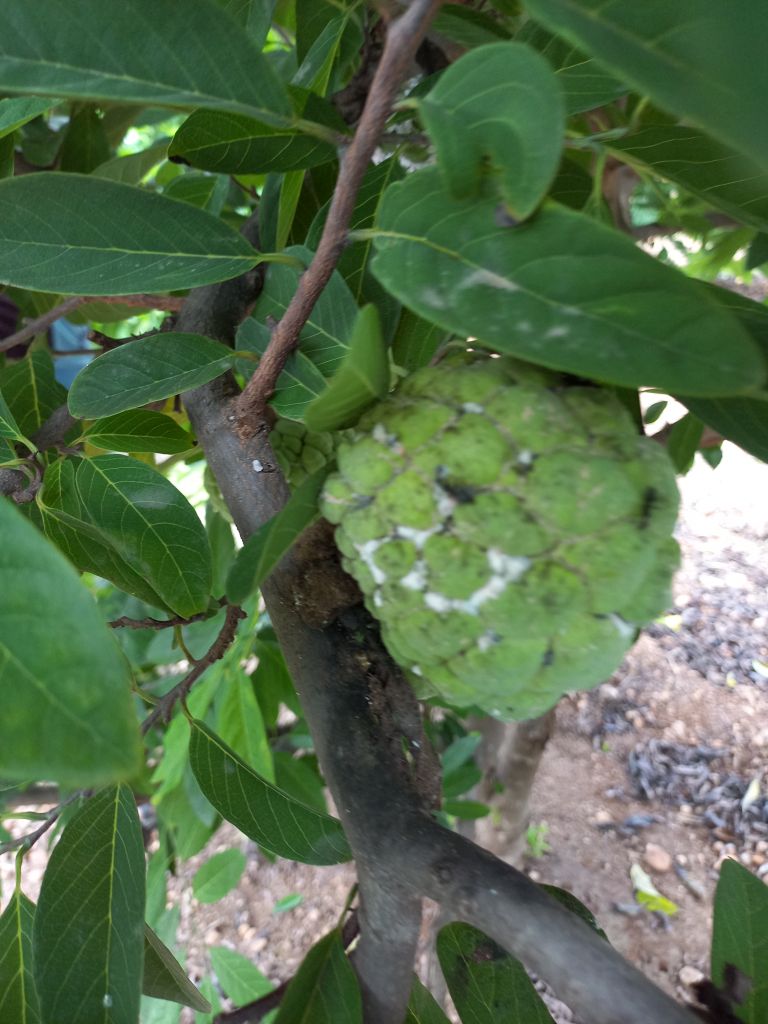
Disease label: Mealy Bug